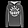
Label: Pullover